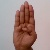
The image shows a hand gesture representing the letter 'B' in Indian Sign Language.